Nativity scene

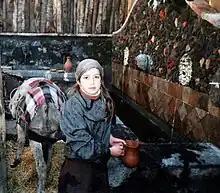
Living nativity in Sicily, which also contains a mock rural 19th-century village

In southern Italy, living nativity scenes ("presepe vivente") are extremely popular. They may be elaborate affairs, featuring not only the classic nativity scene but also a mock rural 19th-century village, complete with artisans in traditional costumes working at their trades. These attract many visitors and have been televised on RAI. In 2010, the old city of Matera in Basilicata hosted the world's largest living nativity scene of the time, which was performed in the historic center, Sassi.